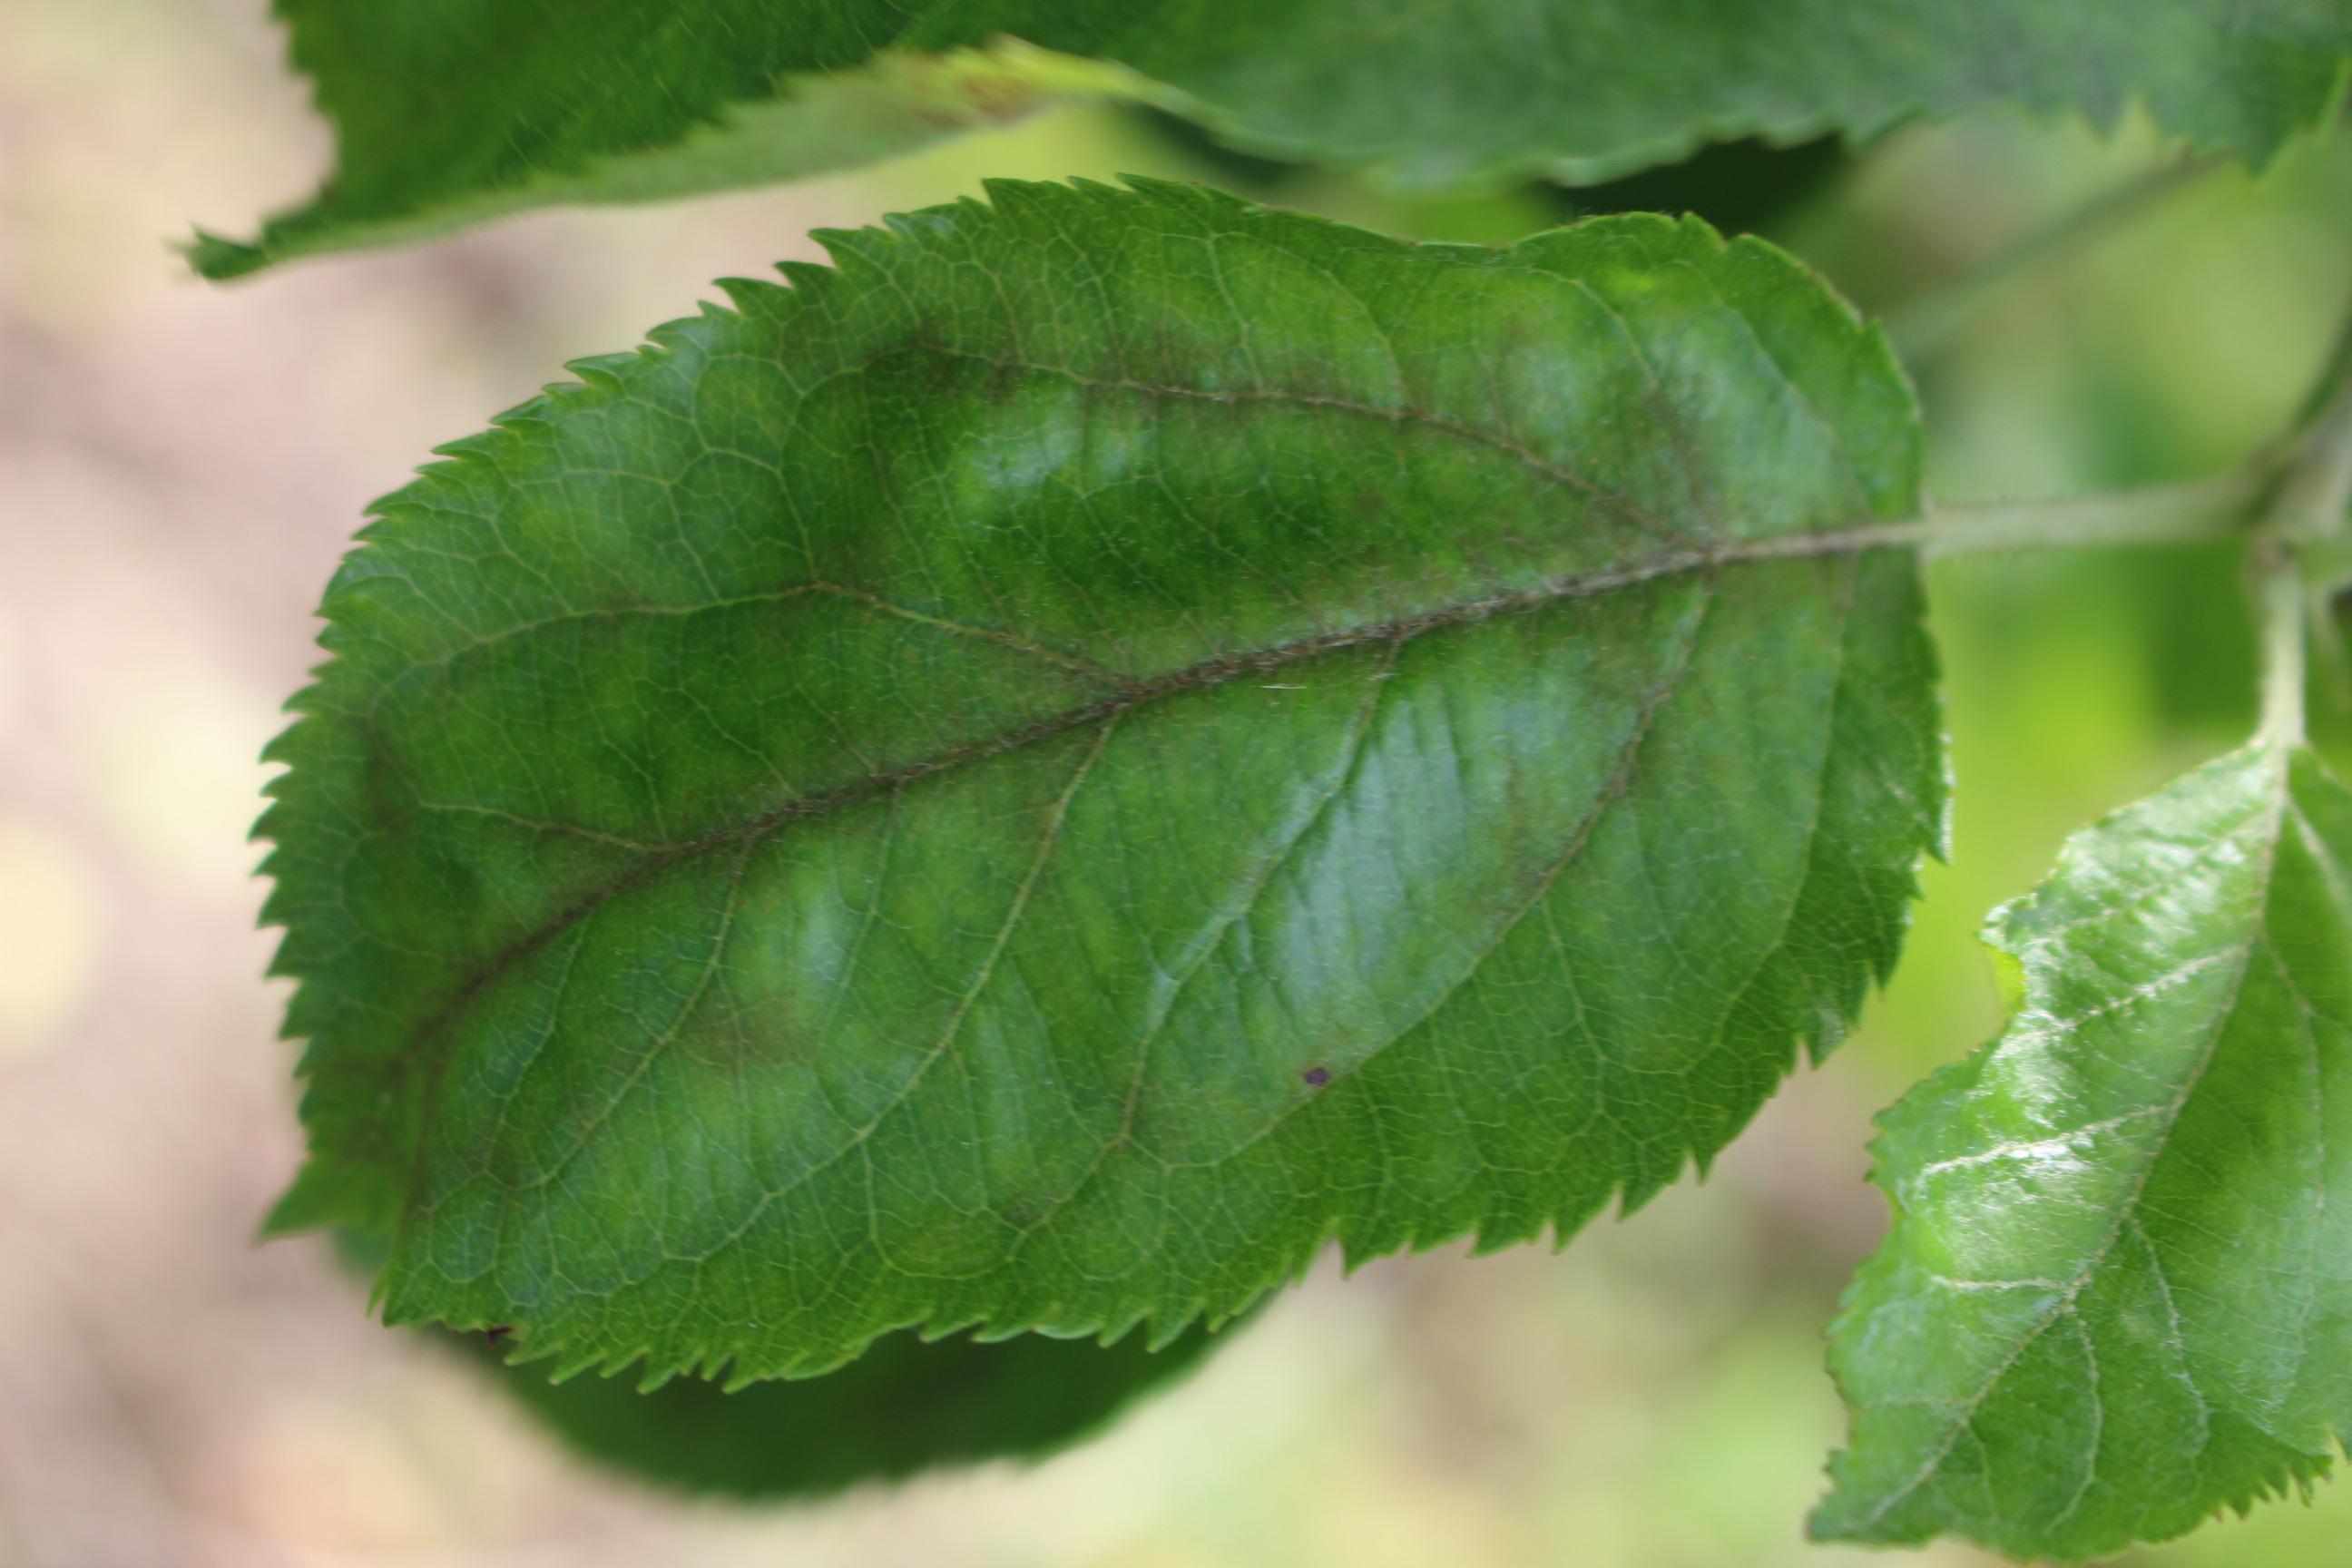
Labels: rust